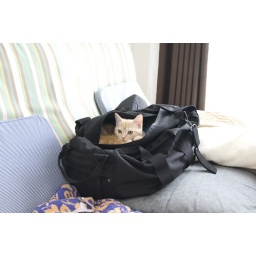
cat in the bag